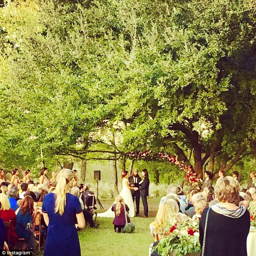
i do , dad : the ceremony was officiated by dad